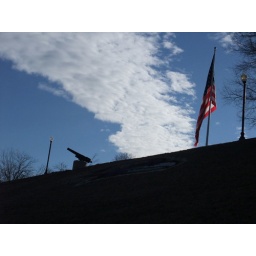
Federal hill from the ground looking up. You can just make out the RAVENS logo painted in the grass.